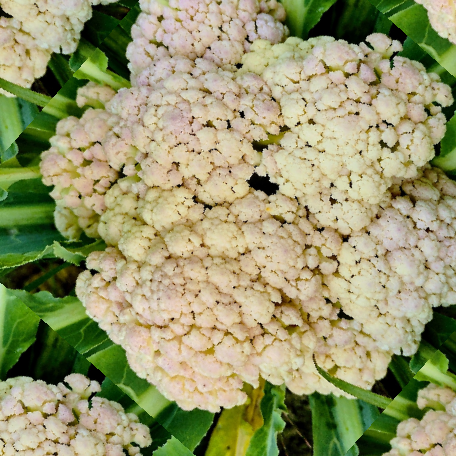
Label: Bacterial spot rot